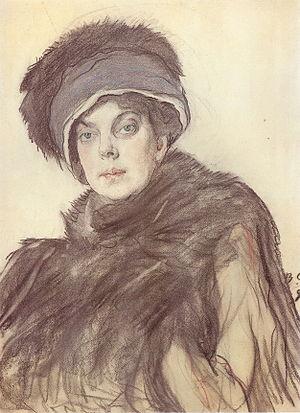
Cet article ne reprend que les tableaux pour lesquels une image est disponible dans la liste en langue russe Список портретов Валентина Серова, qui reprend l'ensemble des portraits réalisés par ce peintre russe.
Le Portrait de la princesse Olga Orlova est un tableau de Valentin Serov, réalisé dans les années 1909-1911.